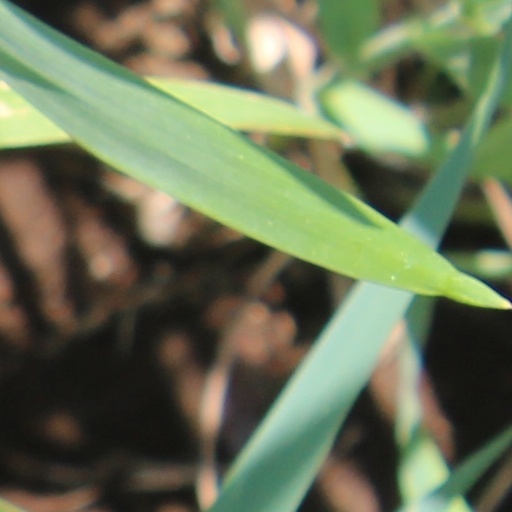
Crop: wheat